Chemotherapy-induced acral erythema

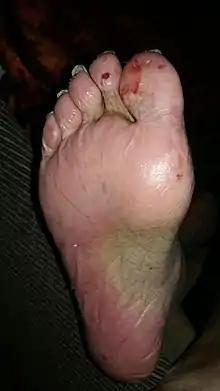
Foot on capecitabine

The symptoms can occur anywhere between days to months after administration of the offending medication, depending on the dose and speed of administration. The patient first experiences tingling and/or numbness of the palms and soles. This is followed 2–4 days later by bright redness, which is symmetrical and sharply defined.